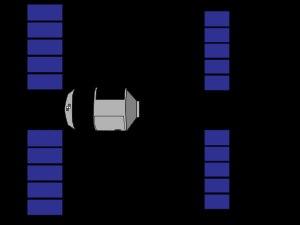
L’amarrage, dans le domaine de l’astronautique, est l’opération réalisée dans l’espace et destinée à rendre solidaires des engins spatiaux. L'amarrage est d'abord mécanique c'est-à-dire qu'il solidarise les deux engins spatiaux. Il est généralement suivi d'un amarrage électrique et éventuellement fluidique qui assure la continuité des circuits électriques et, dans le cas où un des engins ravitaille l'autre, le transfert de fluides.